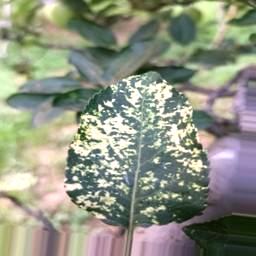
Label: Apple_Mosaic